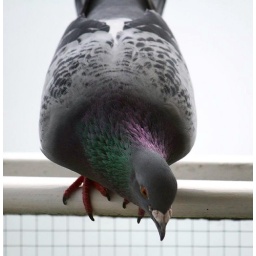
A wild rock dove is pale grey in color and has two black bars on each wing.